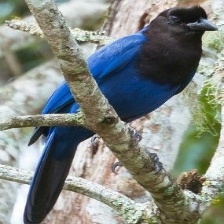
Species: AZURE JAY
Scientific name: CYANOCORAX CAERULEUS
ImageNet parent category: jay